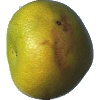
Label: Pomelo Sweetie 1